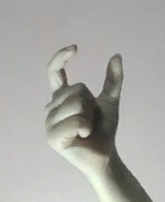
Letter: nun